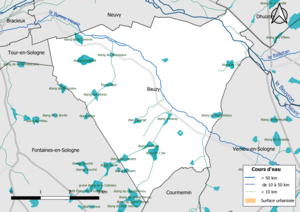
Carte du réseau hydrographique de la commune de fr:Bauzy (France).
Bauzy est une commune française située dans le département de Loir-et-Cher, en région Centre-Val de Loire.